Oscar Fetrás

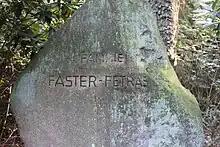
His tombstone

It might have been Franz von Blon, at that time the conductor of the Stadttheater Orchestra, who introduced "Mondnacht auf der Alster" at the inaugural concert for the 1888 ball season. It was a sensation and earned Fetrás the title of "The Hamburg Waltz King". Soon he was invited to tour Germany, Austria and France with his orchestra. He became personally acquainted with Johann Strauss. In 1904 he won a prize for his composition "Frühlingsluft" and later he wrote "Reiche Mädchen", a reworking of Johann Strauss's 1897 operetta "Die Göttin der Vernunft". The complete "Die Göttin der Vernunft" operetta has been released in 2011 by Naxos Records, whilst the "Reiche Mädchen" has been recorded by Marco Polo on their two CD production of Johann Strauss operetta collections. Fetrás remained well-known and respected and though definitely a second rank composer in the Viennese style, he produced some 300 works. Fetrás died January 1931 in Hamburg and was buried in the Ohlsdorf Cemetery.